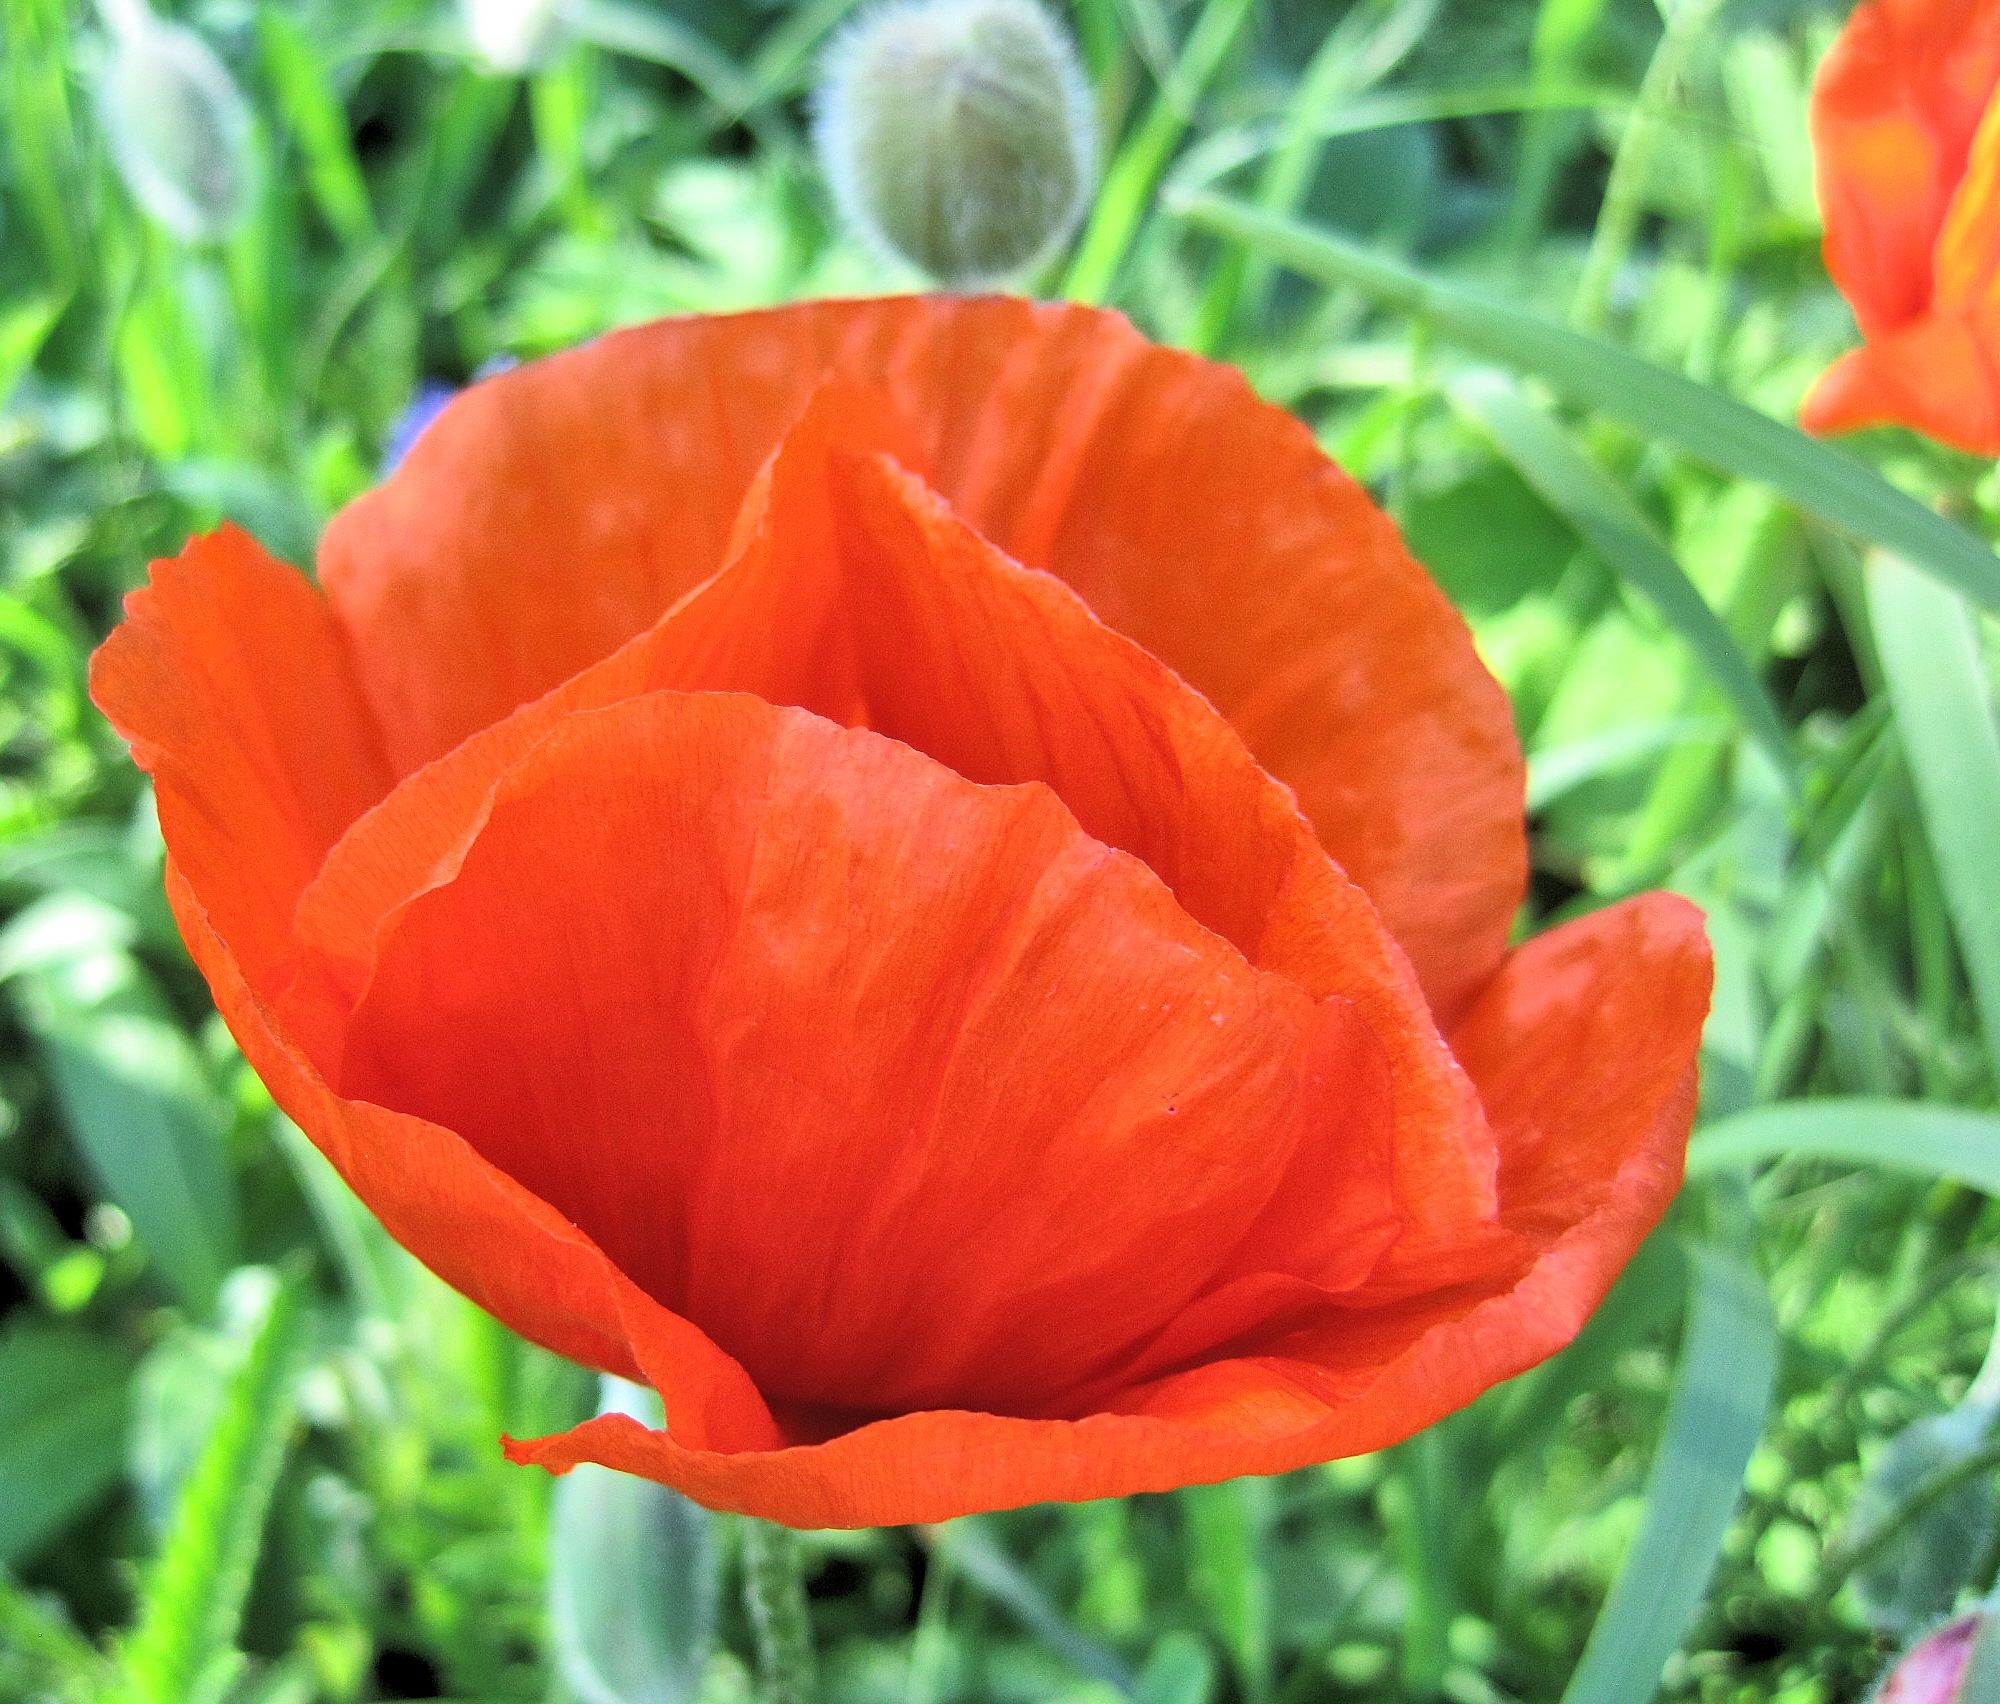
nature, plant, flower, petal, summer, tulip, red, botany, garden, flora, red poppy, poppy, macro photography, flowering plant, land plant, poppy family